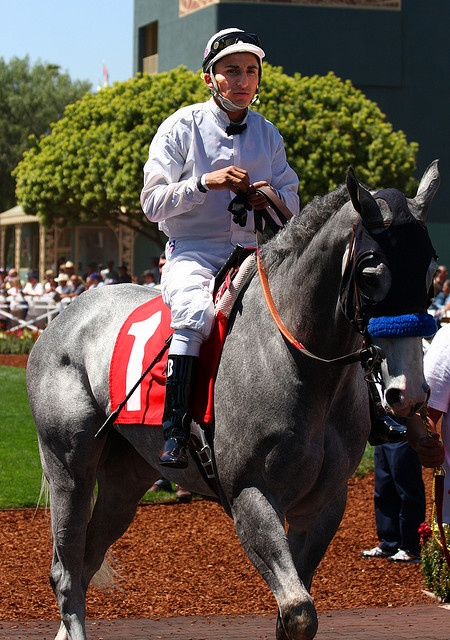
a man sitting on a grey horse with an orange sign on its side
A man in a jockey outfit riding a horse around.
The jockey is riding his horse across the track.
a male in a white top on a gray and white horse
Man riding a grey horse wearing the number one.